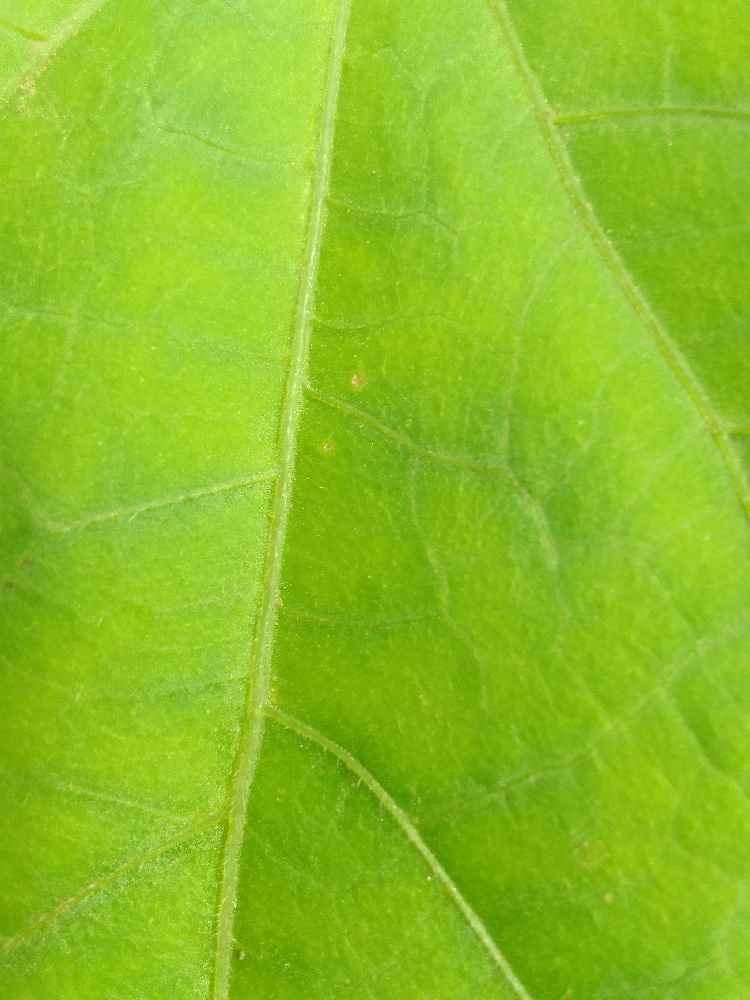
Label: healthy